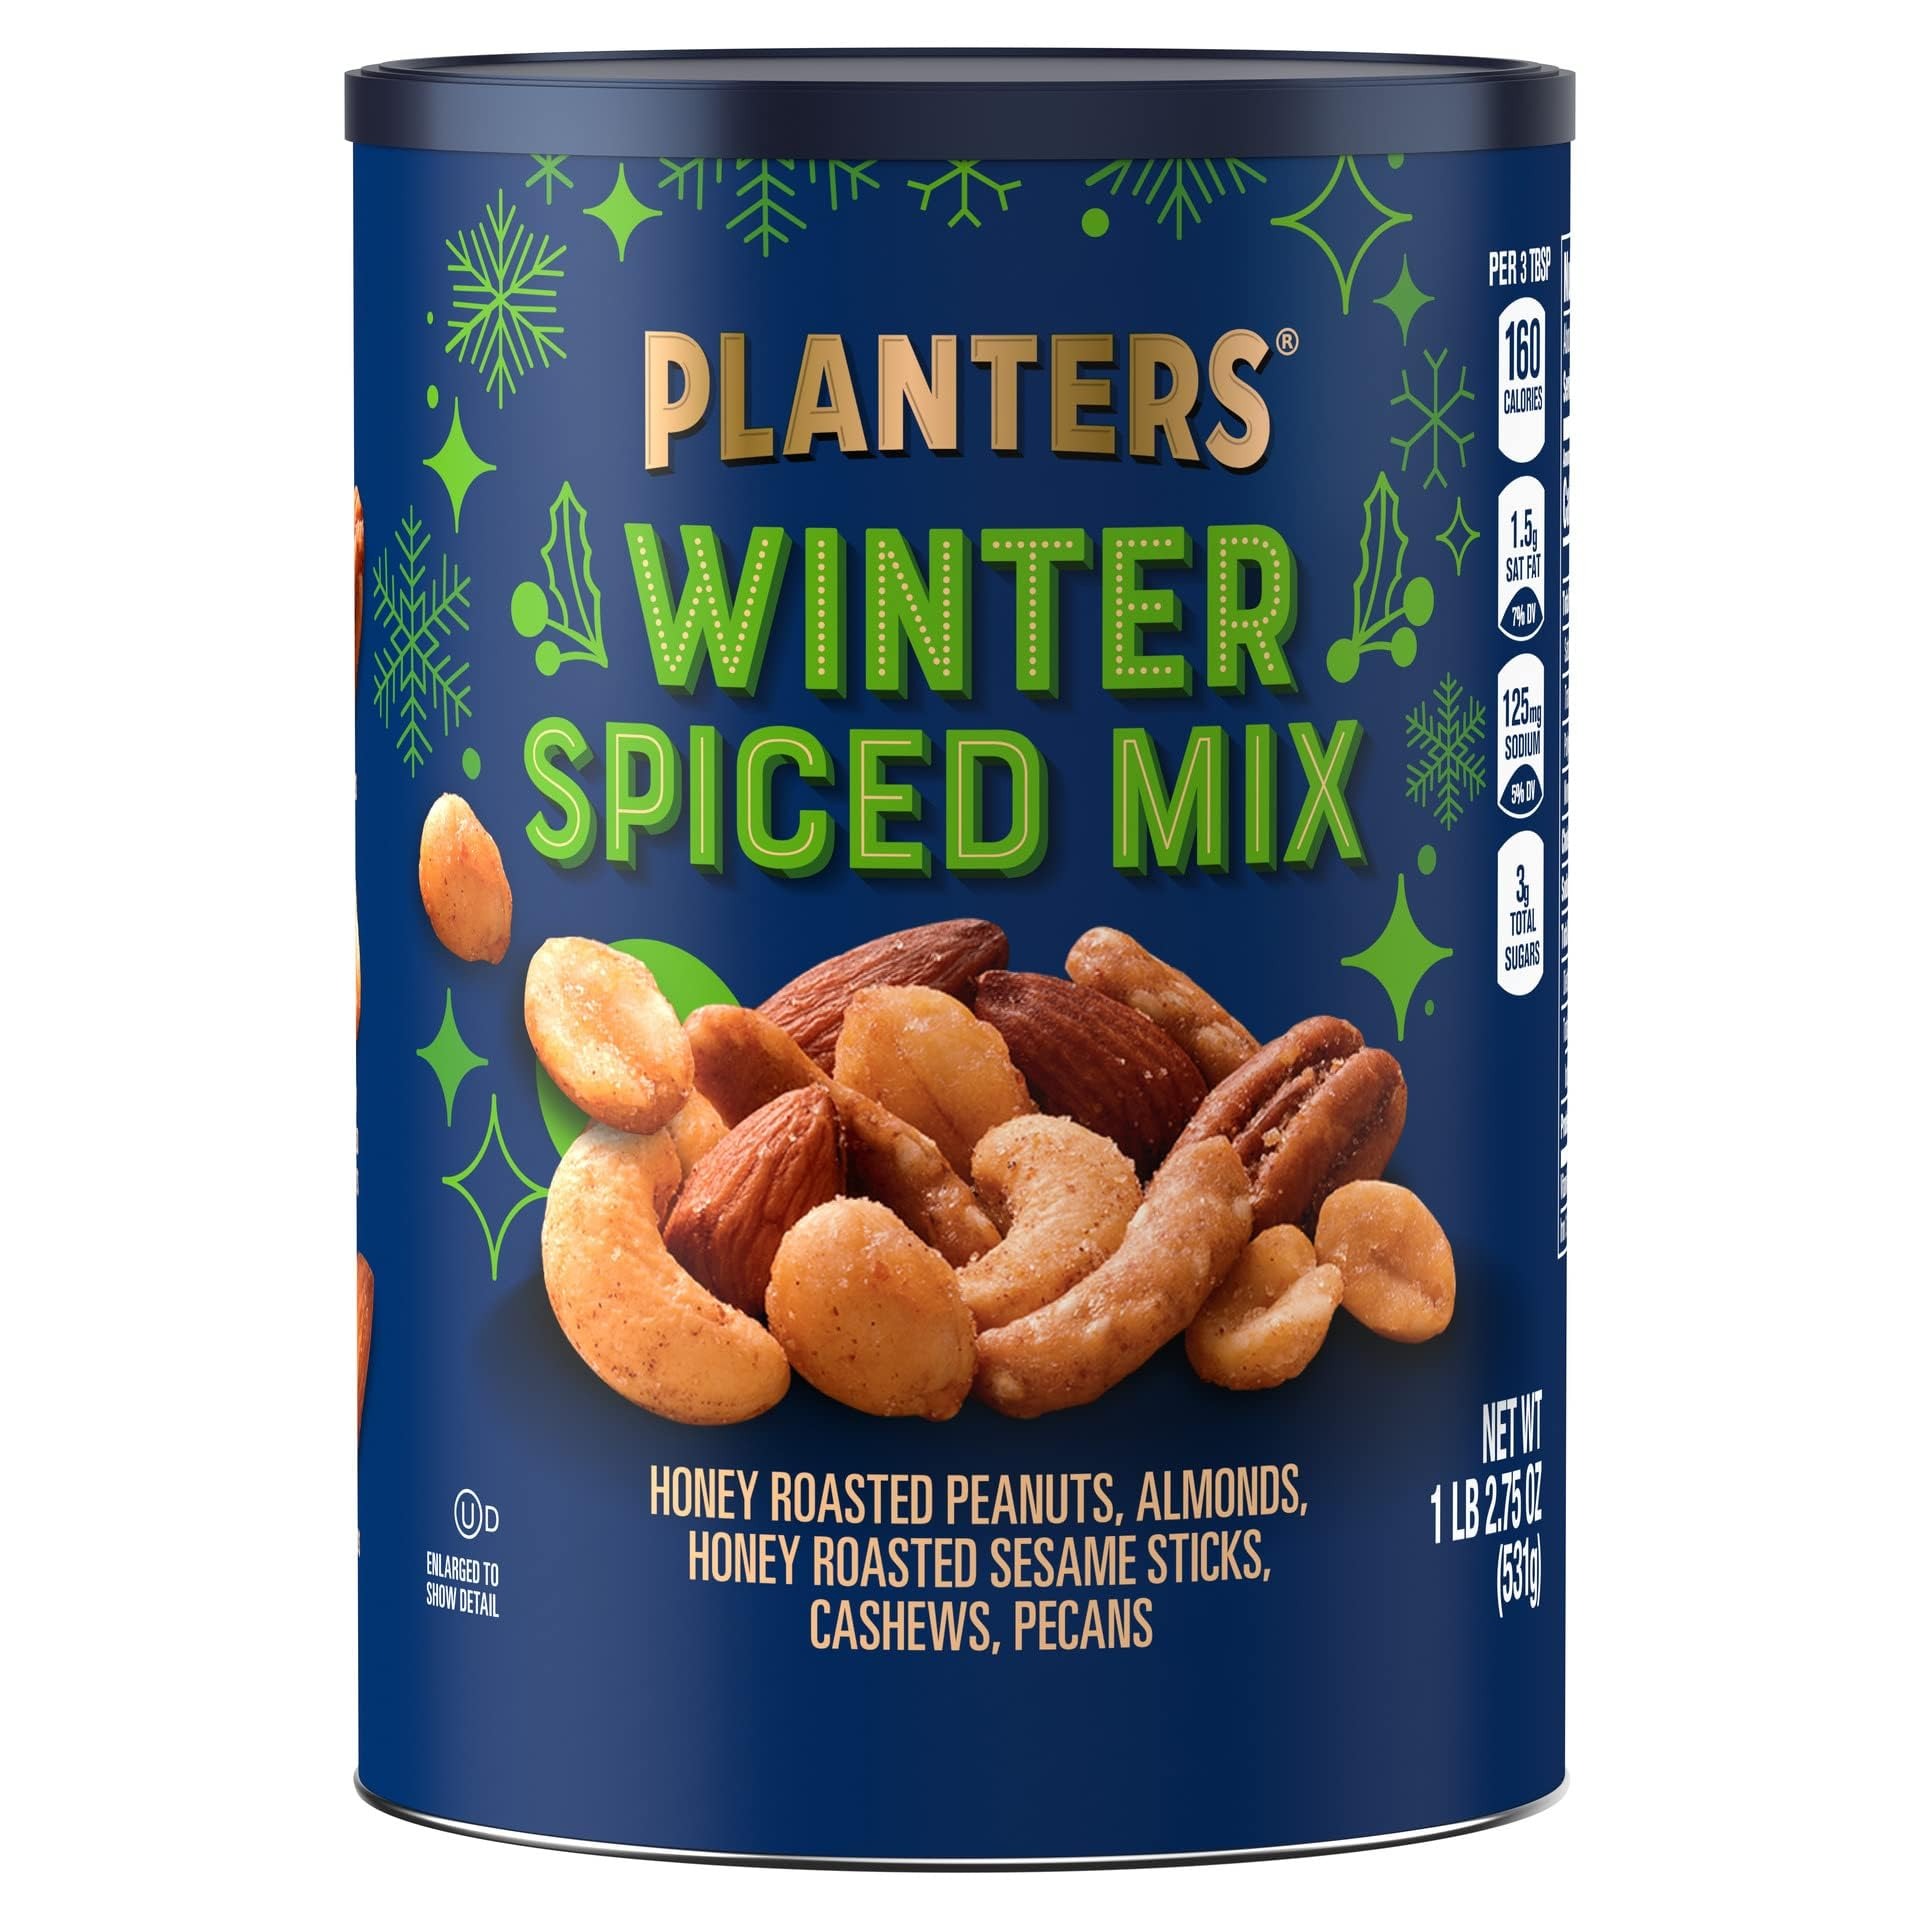
Item Name: Planters Winter Spiced Mix Canister, 18.75 Ounce
Bullet Point 1: One 18.75 oz. can of Planters Winter Spiced Mix
Bullet Point 2: Planters Winter Spiced Mix is a limited edition variety of sweet and savory nuts
Bullet Point 3: Winter spiced mix delivers a delicious blend of sweet and savory flavors with a touch of sea salt
Bullet Point 4: Winter mix includes honey roasted peanuts, almonds, honey roasted sesame sticks, cashews and pecans
Bullet Point 5: Winter mix is perfect for holiday parties or warm roasting by the fire
Value: 18.72
Unit: Ounce

Price: 9.89